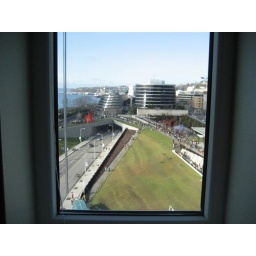
View from the kitchen in the Olympus- 12th floor 2 bed unit